Francisco Pelló Hernandis

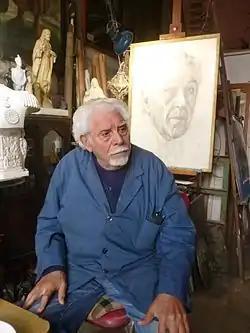
Francisco Pelló Hernandis

Francisco Pelló Hernandis (12 August 1935 – 12 May 2021) was a Spanish-born Argentine painter, sculptor, and poet.